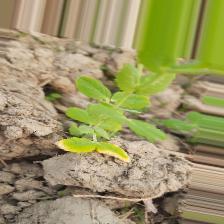
Label: Ascochyta blight